United States and state-sponsored terrorism

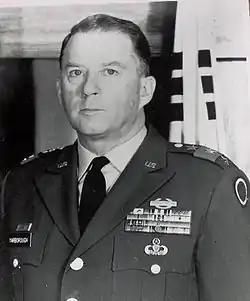
U.S. General William P. Yarborough was the head of a counterinsurgency team sent to Colombia in 1962 by the US Special Warfare Center. Yarborough was one of the earliest proponents of "paramilitary ... and/or terrorist activities against known communist proponents."

Luis Posada Carriles, a former CIA agent who has been designated by scholars and journalists as a terrorist, also came into contact with Castro during his student days, but fled Cuba after the 1959 revolution, and helped organize the failed Bay of Pigs invasion. Following the invasion, Carriles was trained for a time at the Fort Benning station of the U.S. Army. He then relocated to Venezuela and became the first head of the National Directorate of Intelligence and Prevention Services (DISIP), Venezuela's intelligence agency, and came into contact with Orlando Bosch. Along with Bosch and others, he founded the Coordination of United Revolutionary Organizations, which has been described as an umbrella of anti-Castro terrorist groups.